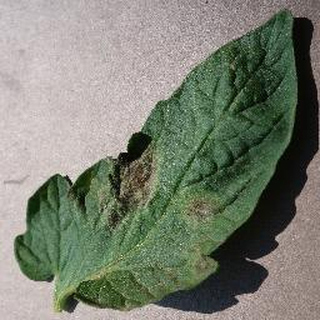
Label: tomato_late_blight